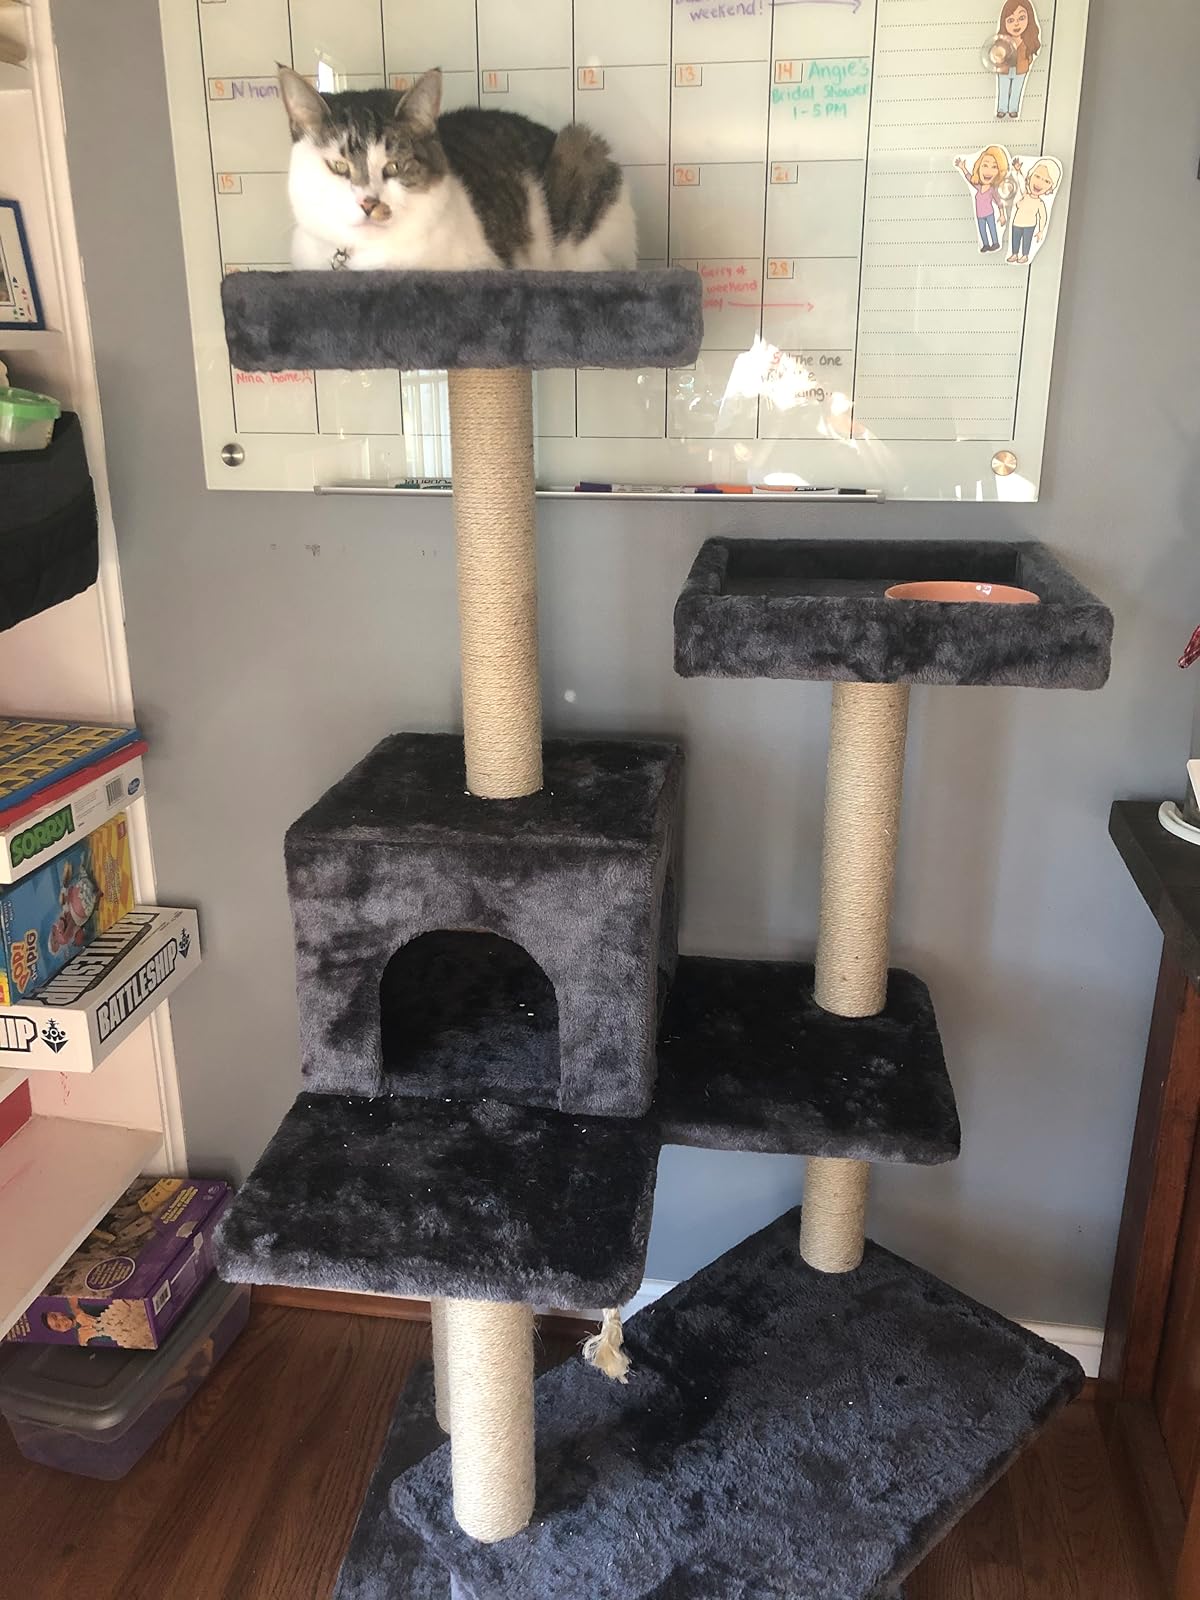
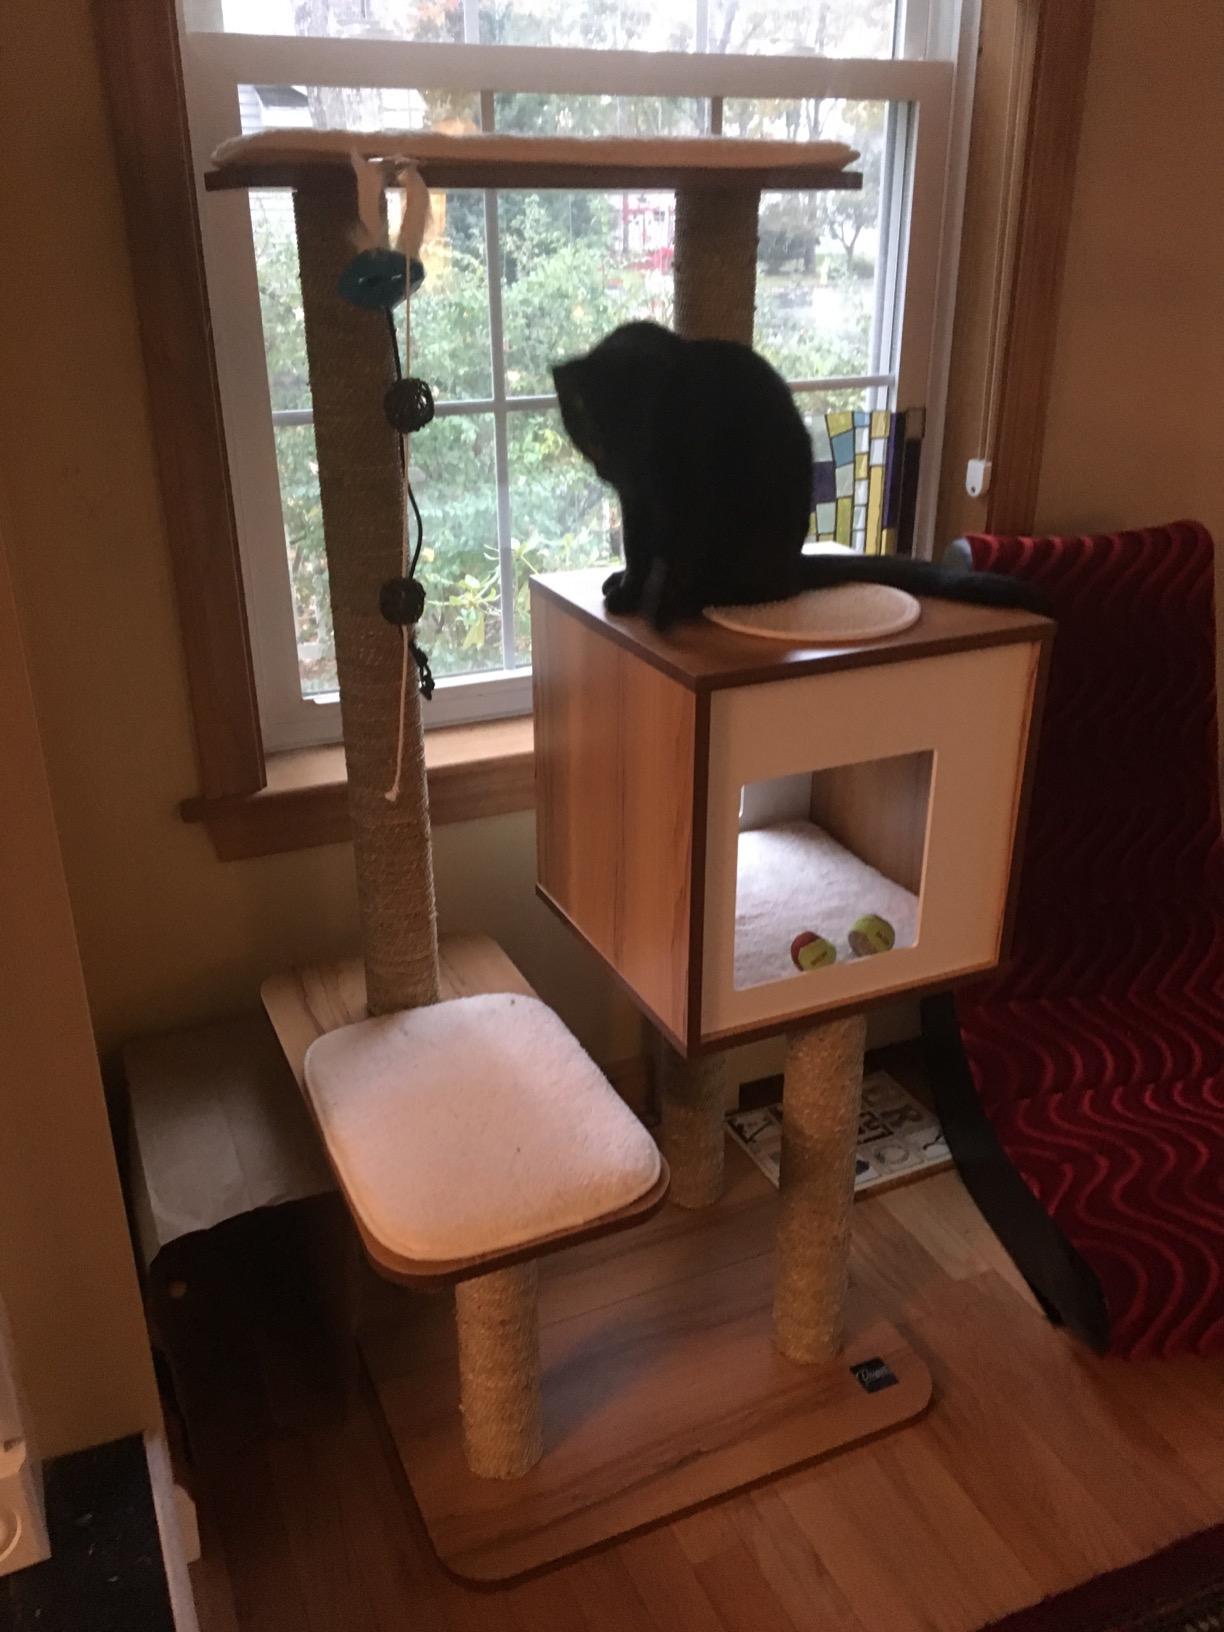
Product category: items_cat tree
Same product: no